Rosa 'Ingrid Bergman'

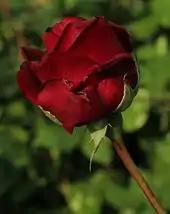
'Ingrid Bergman' bud

'Ingrid Bergman' has very large, moderately fragrant flowers with up to diameter. Their colour is a warm, velvety, dark red, described as currant to cardinal red. The well-formed flowers have a full, high-centered form and 26 to 40 petals. They appear solitary or in clusters on long stems from June to September, and are long lasting on the plant and as cut flowers, making it well liked by gardeners and florists.